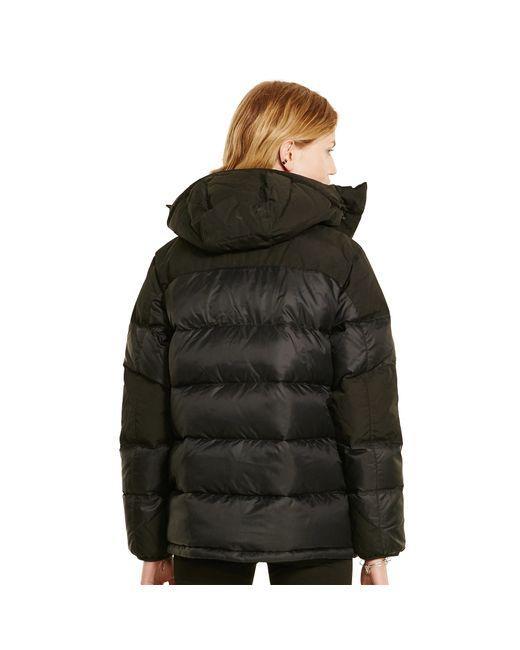
Winterpufferjacke aus schwarzem Nylon und Federn